San Carlo alle Quattro Fontane

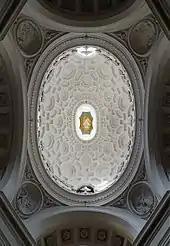
The dome with its intricate geometrical pattern

The pendentives are part of the transition area where the undulating almost cross-like form of the lower order is reconciled with the oval opening to the dome. The arches which spring from the diagonally placed columns of the lower wall order to frame the altars and entrance, rise to meet the oval entablature and so define the space of the pendentives in which roundels are set.